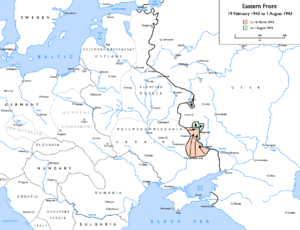
La bataille de Koursk oppose du 5 juillet au 23 août 1943 les forces allemandes aux forces soviétiques sur un immense saillant de 23 000 km² situé au sud-ouest de la Russie, à la limite de l'Ukraine, entre Orel au nord et Belgorod au sud. Il s'agit de la plus grande bataille de chars de l'Histoire.
Une proposition de fusion est en cours entre Grande Guerre patriotique et Front de l'Est (Seconde Guerre mondiale).
Les opérations militaires soviétiques pendant la Seconde Guerre mondiale ont été menées par l'Armée rouge, c'est-à-dire les forces armées de l'Union des républiques socialistes soviétiques, pendant la Seconde Guerre mondiale. Les noms ci-dessous sont ceux de l'historiographie soviétique puis russe, souvent différents des noms données par les Allemands et par les autres auteurs occidentaux.